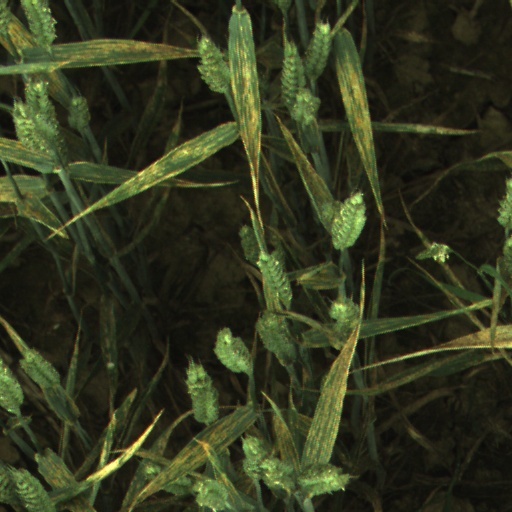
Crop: wheat